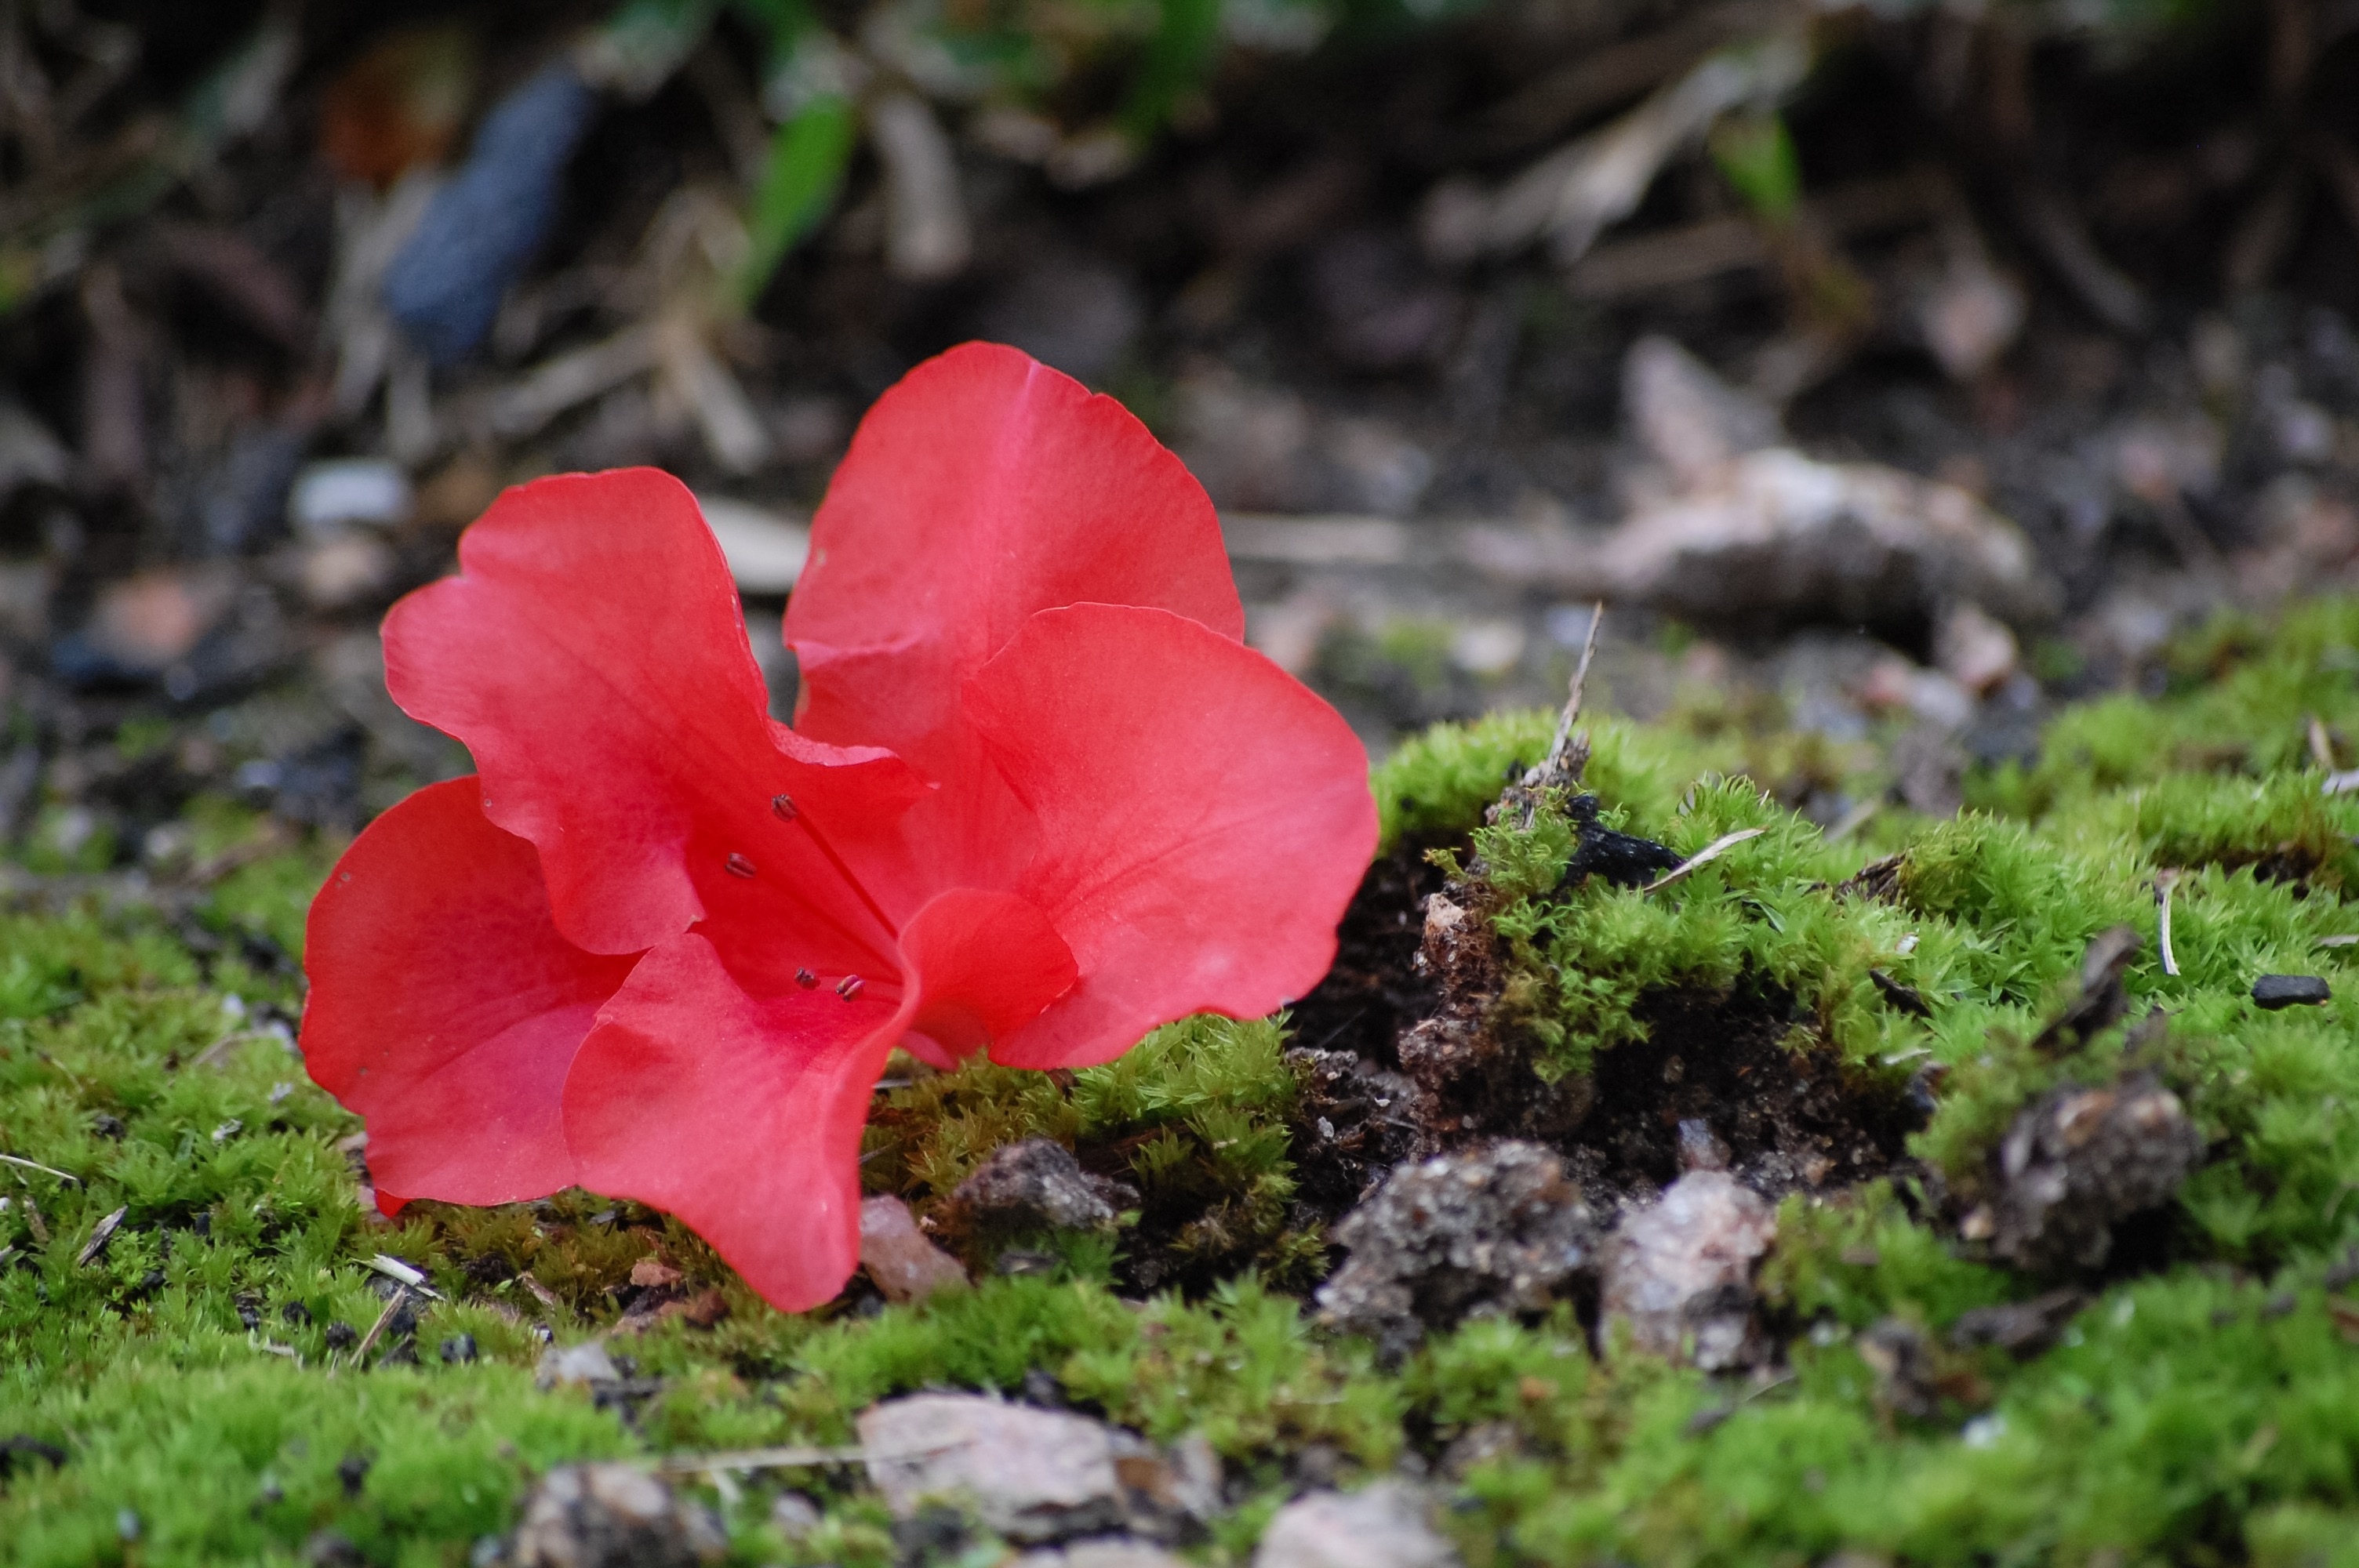
nature, plant, leaf, flower, petal, botany, garden, flora, wildflower, shrub, macro photography, flowering plant, land plant